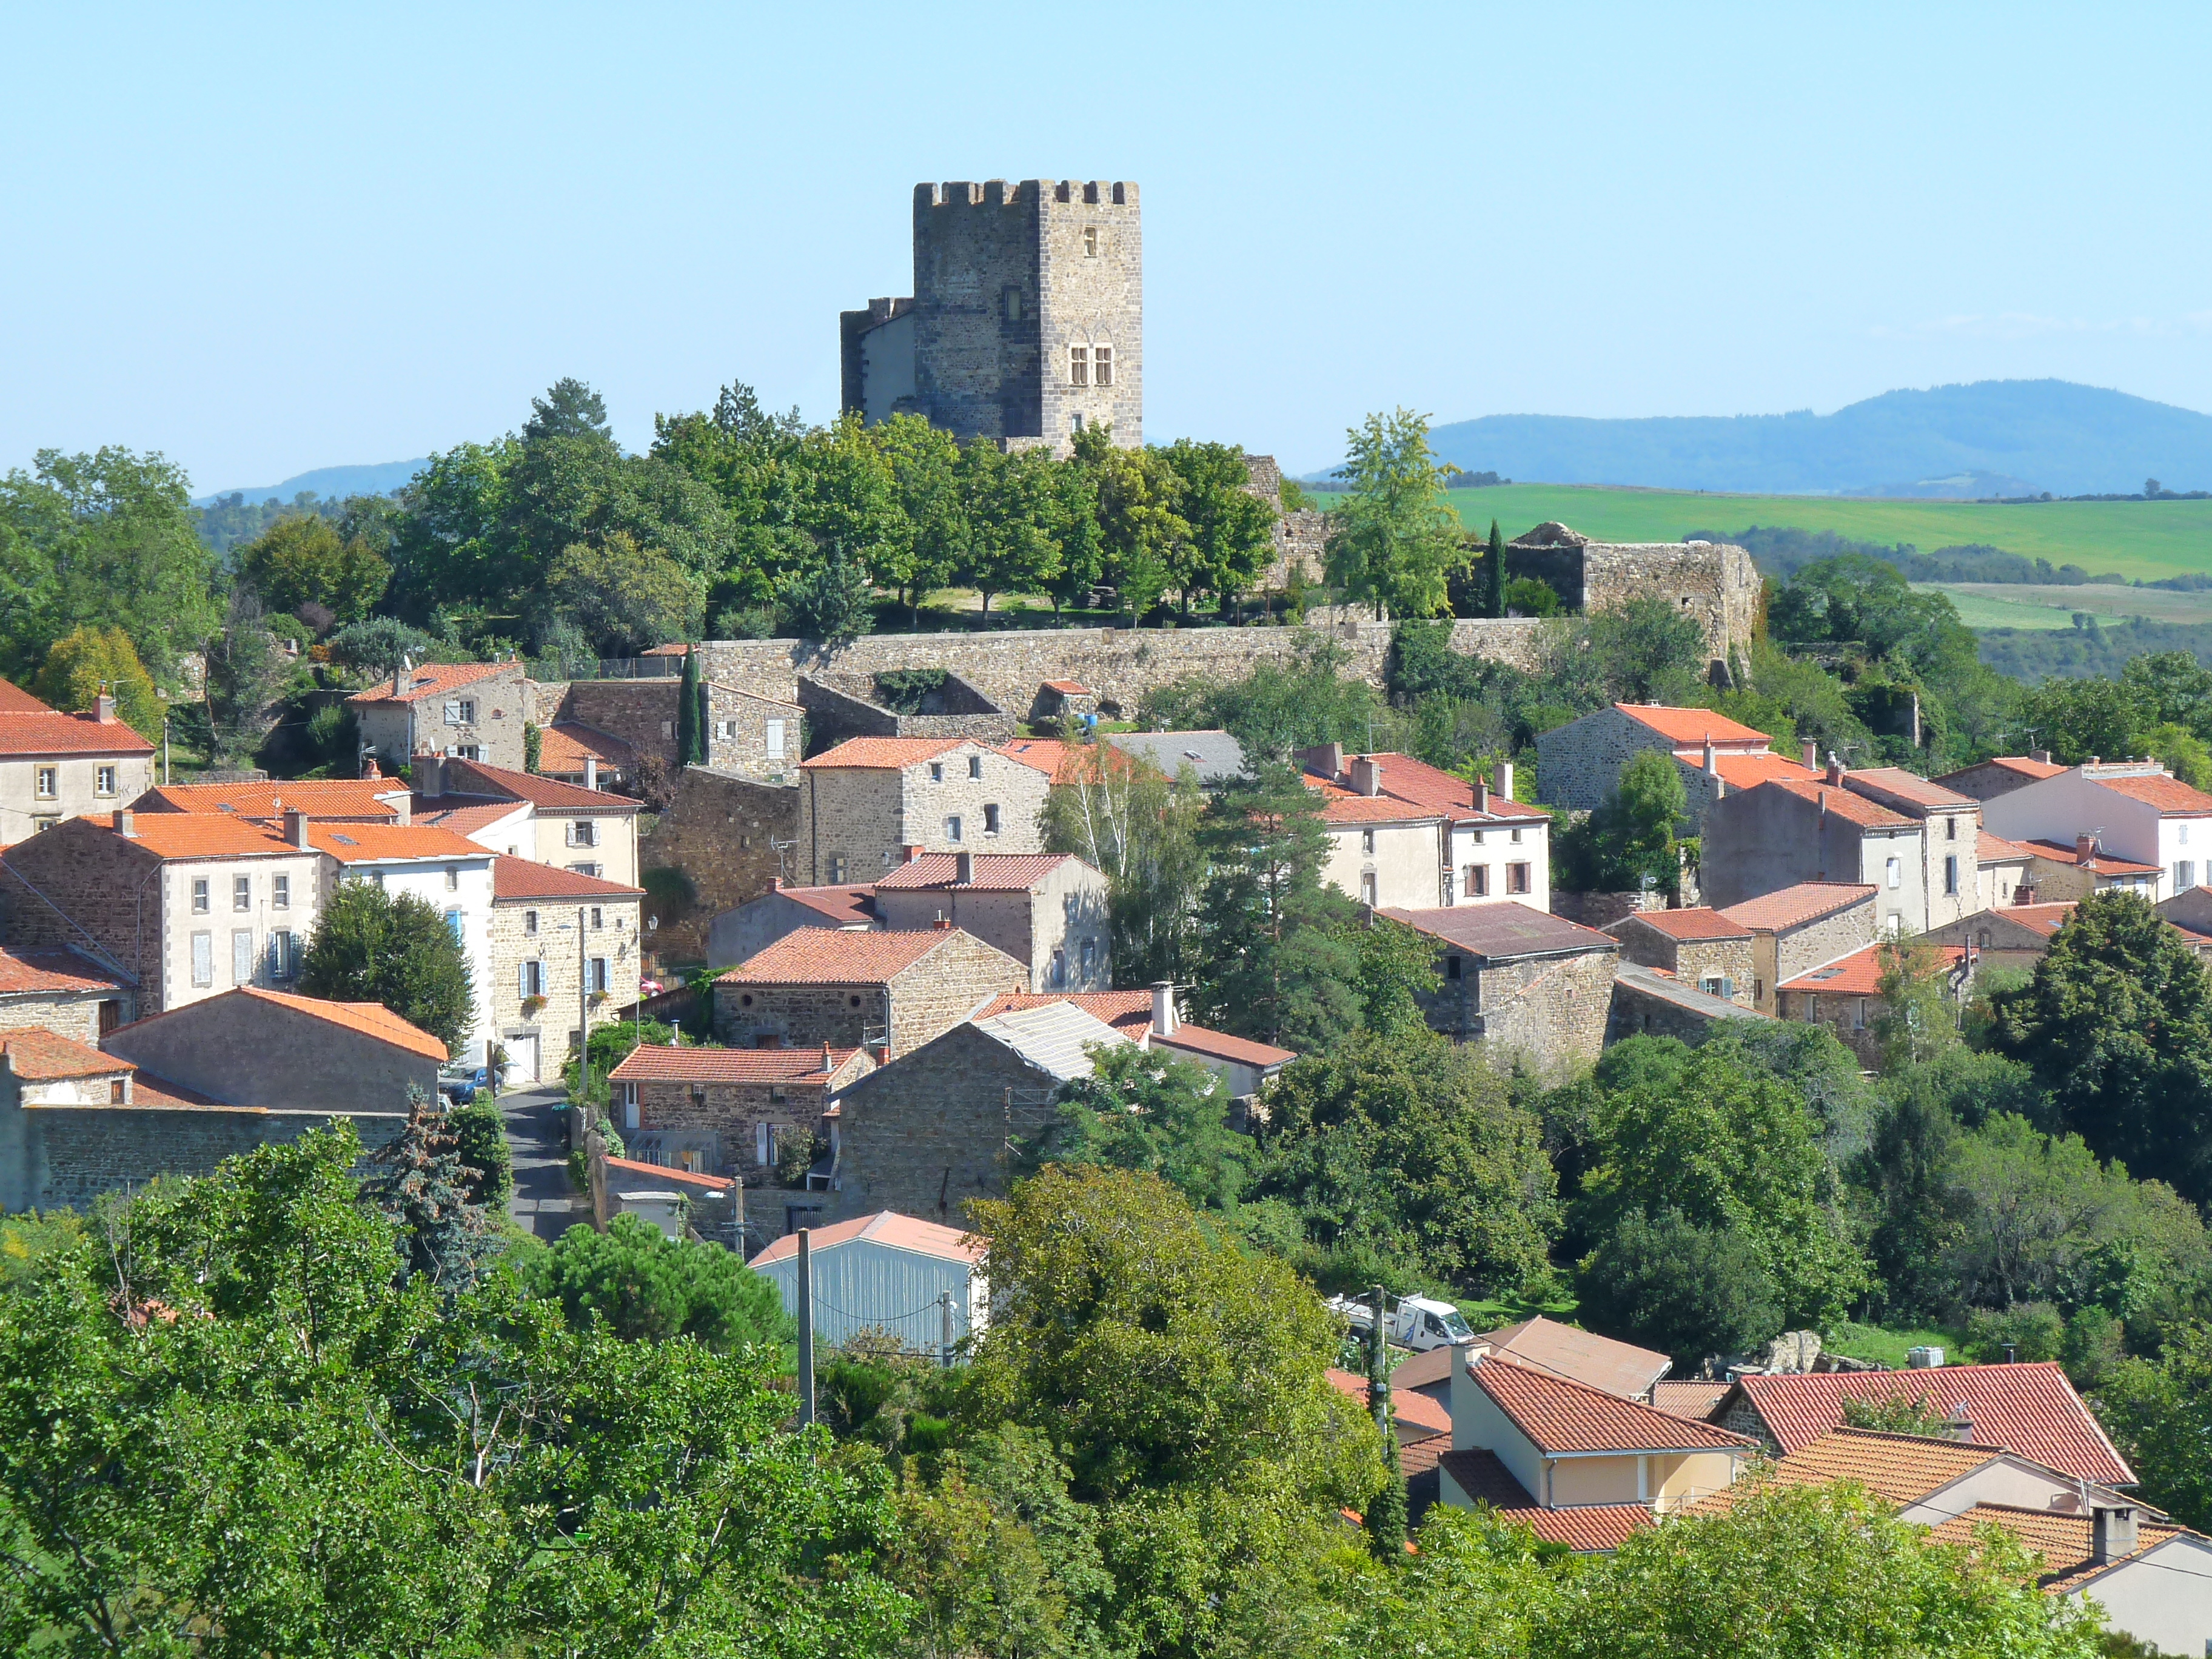
village, sky, plant, building, tree, vegetation, window, natural landscape, house, city, residential area, rural area, landmark, landscape, roof, human settlement, tower, urban design, grass, hill, suburb, horizon, tourism, medieval architecture, castle, history, facade, vacation, mountain village, historic site, turret, ancient history, estate